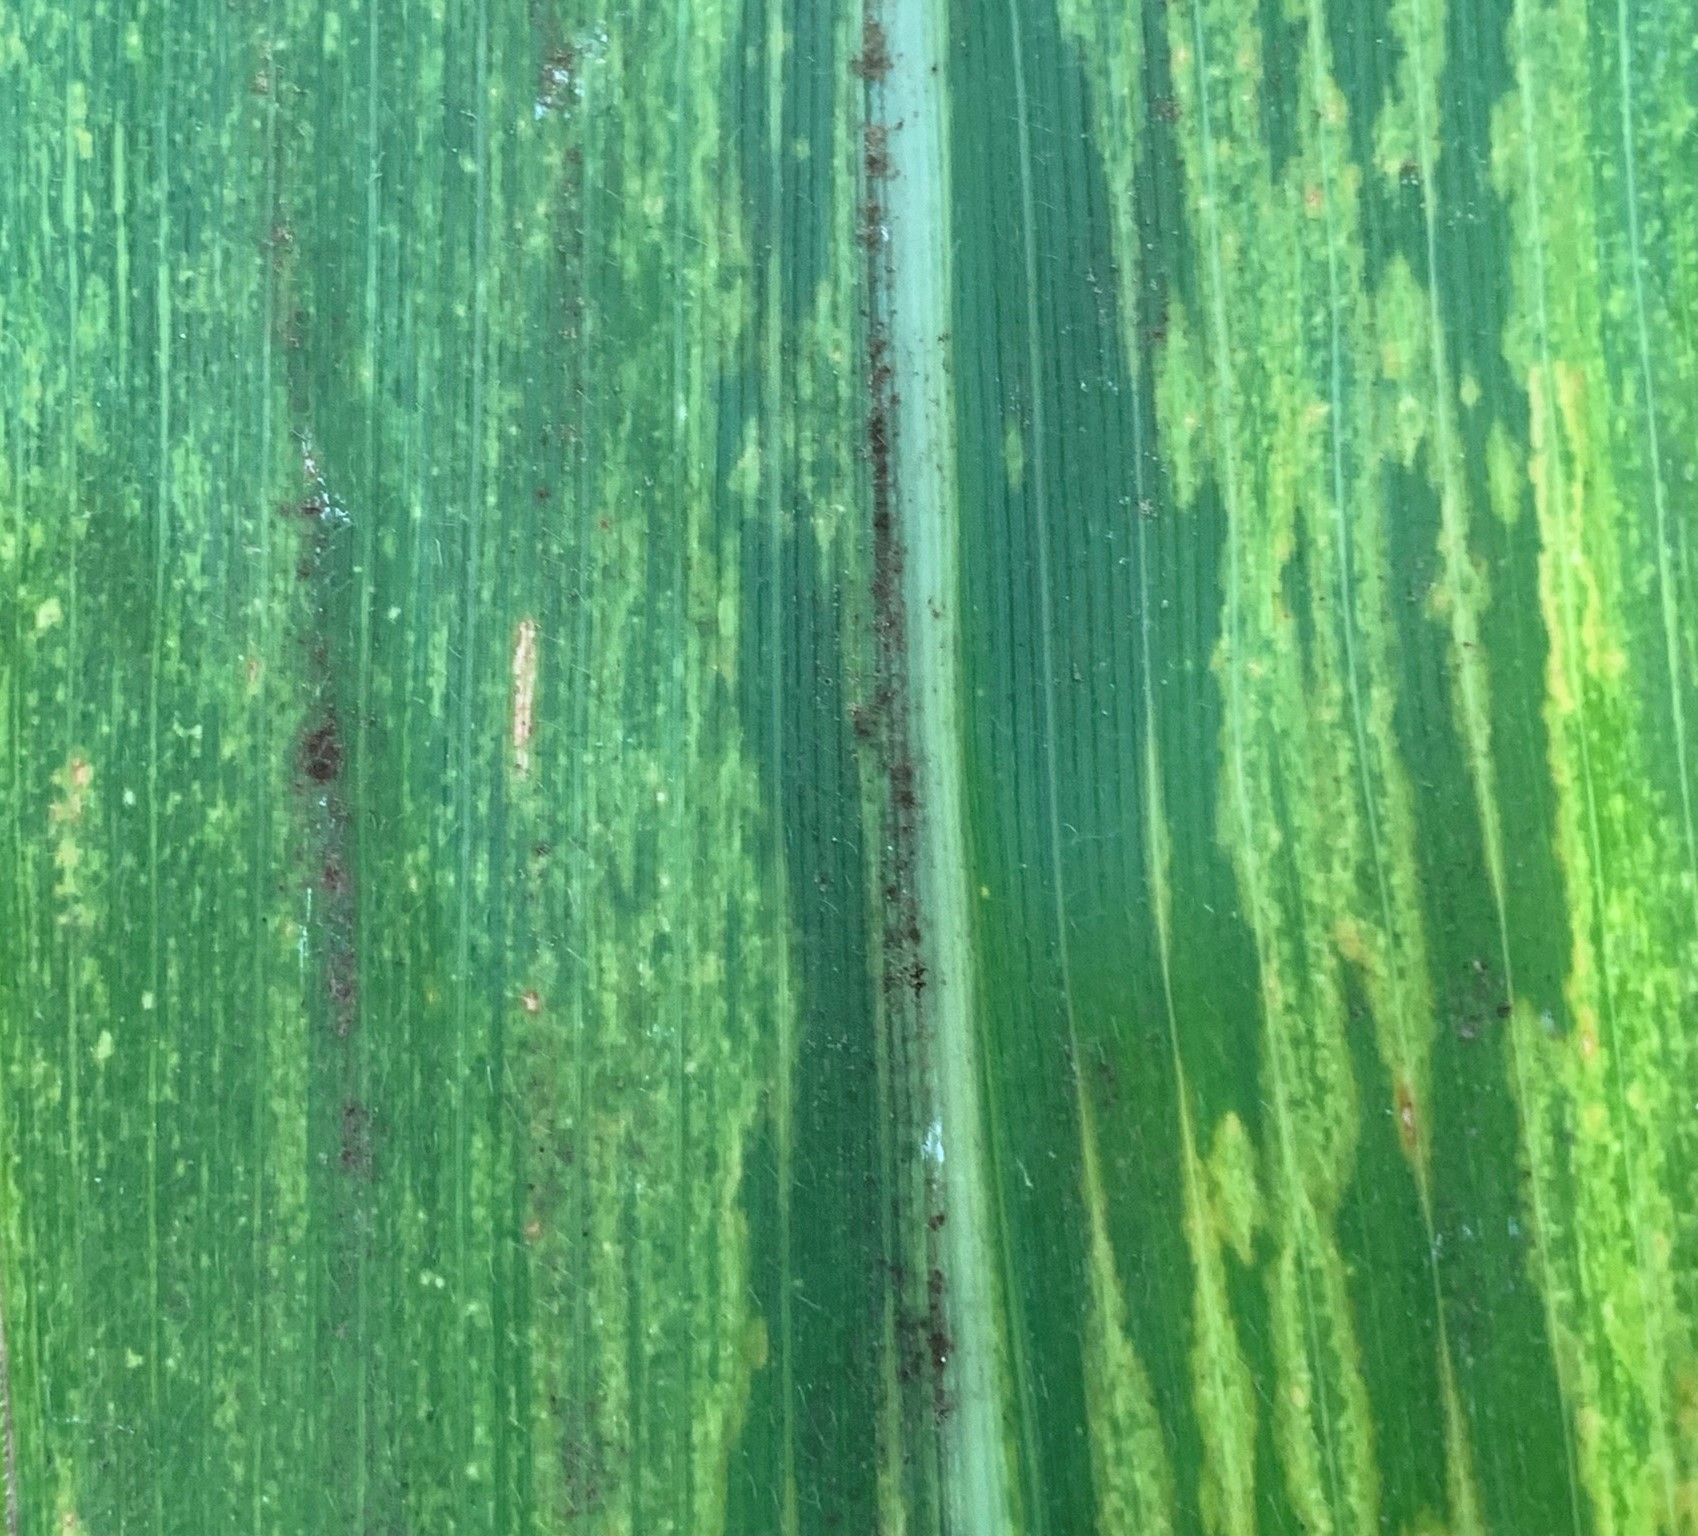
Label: MLN